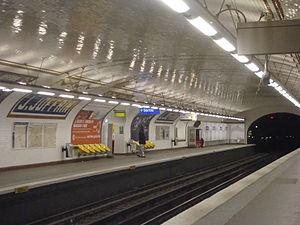
Les quais de la station Jules Joffrin.
La liste des stations du métro de Paris propose un aperçu des stations actuellement en service, fermées ou autres, du métro de Paris, en France. Le métro a ouvert en 1900 et comprend 302 stations et 383 points d'arrêt, depuis le 23 mars 2013. Les stations fermées ne sont pas comptées dans le total.
Jules Joffrin est une station de la ligne 12 du métro de Paris, située dans le 18ᵉ arrondissement de Paris.